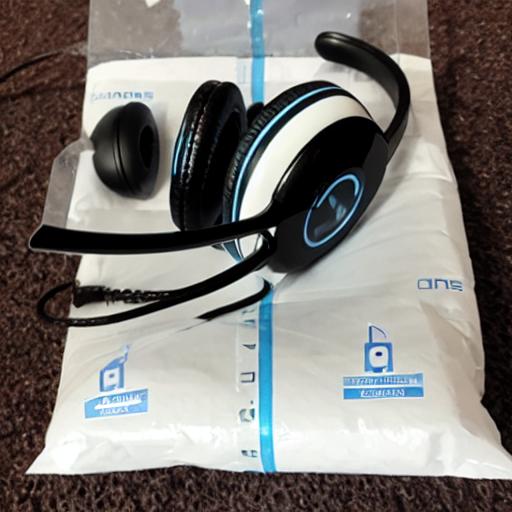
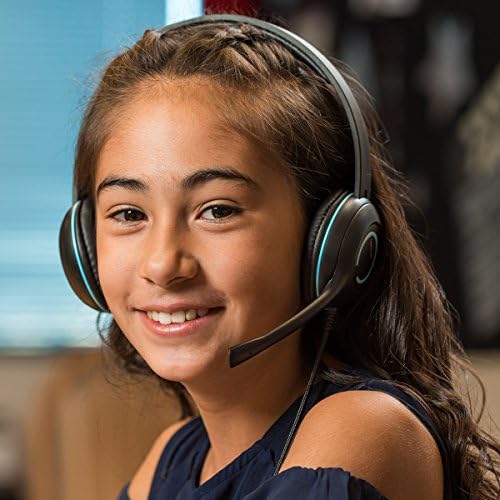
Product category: headphones
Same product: no